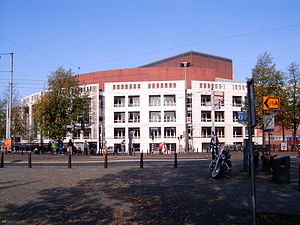
Operahuse i verden / Europa / Monaco
Amsterdam
Operahuse i verden er opdelt efter kontinent, derefter land. I tilfælde, hvor der ikke findes et dansk navn, og hvor det ikke er oplagt at bruge navnet på originalsproget, er operahusets engelske navn anført.